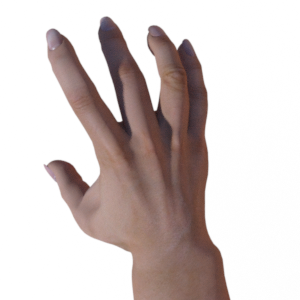
Label: paper